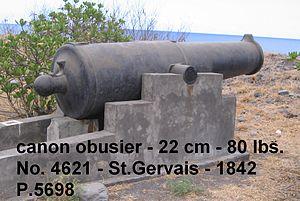
Canon-Obusier de 80 livres / 22 cm type Paixhans à La Réunion/Le Port, fondé en 1842 à St.Gervais, No. 4621, Poid: P.5698